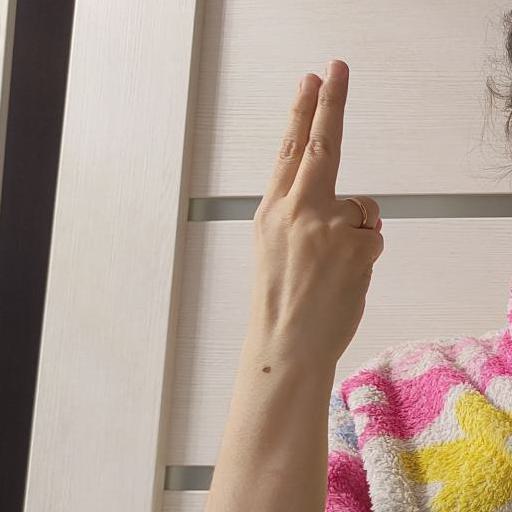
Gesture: two_up_inverted